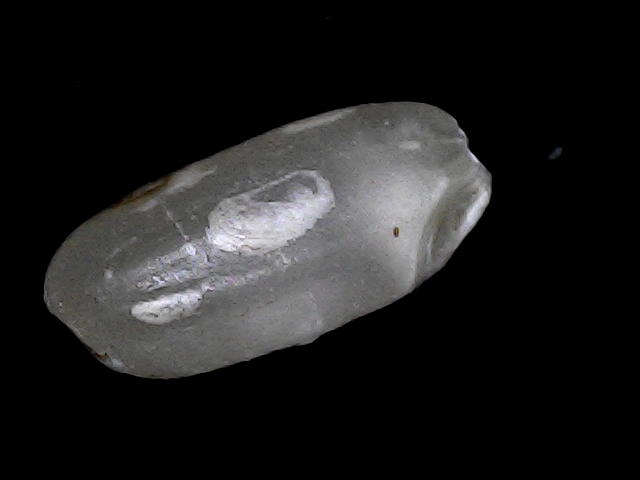
Rice variety: BD33